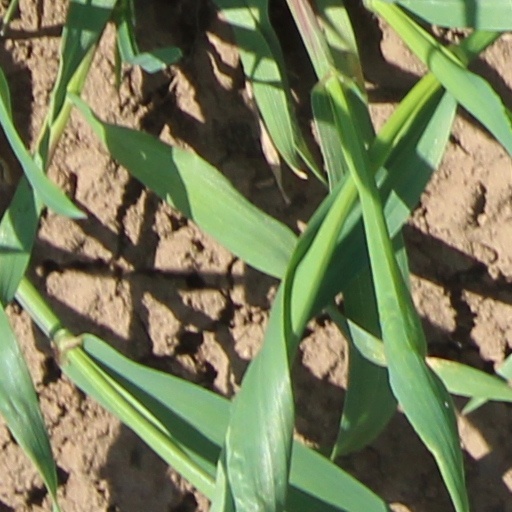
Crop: wheat